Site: brandenburg
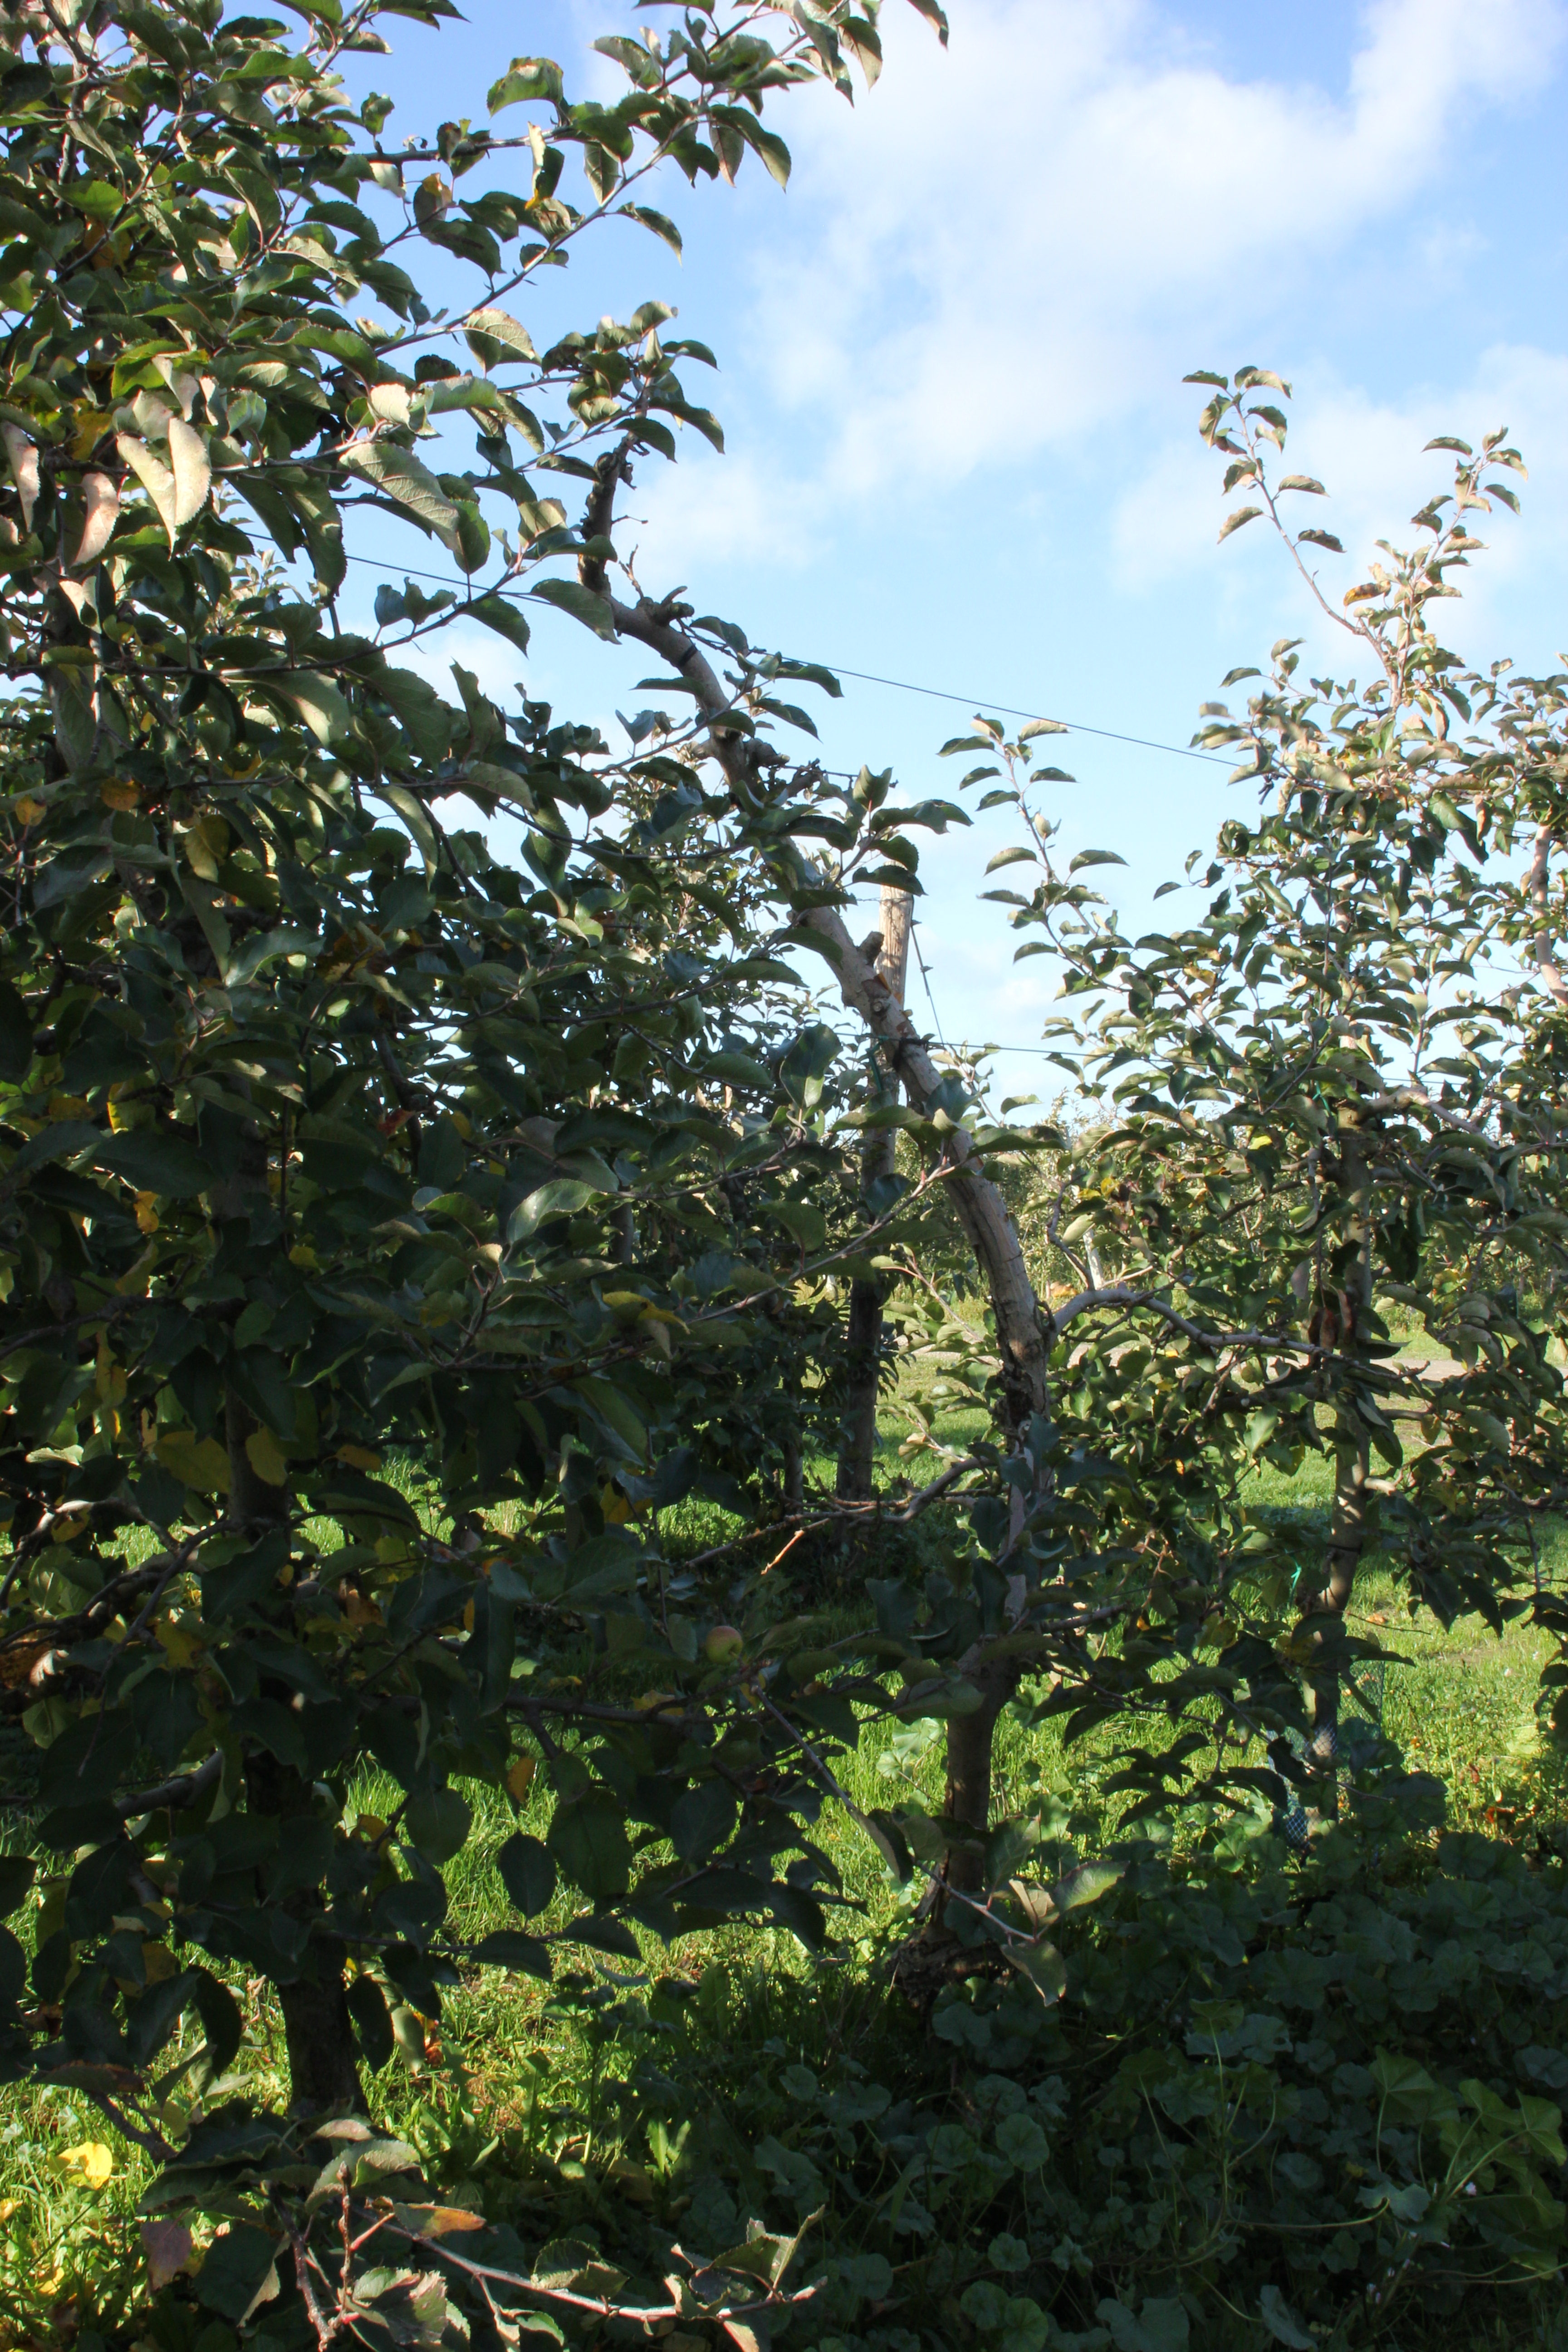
Growth stage (BBCH 91): Senescence, beginning of dormancy